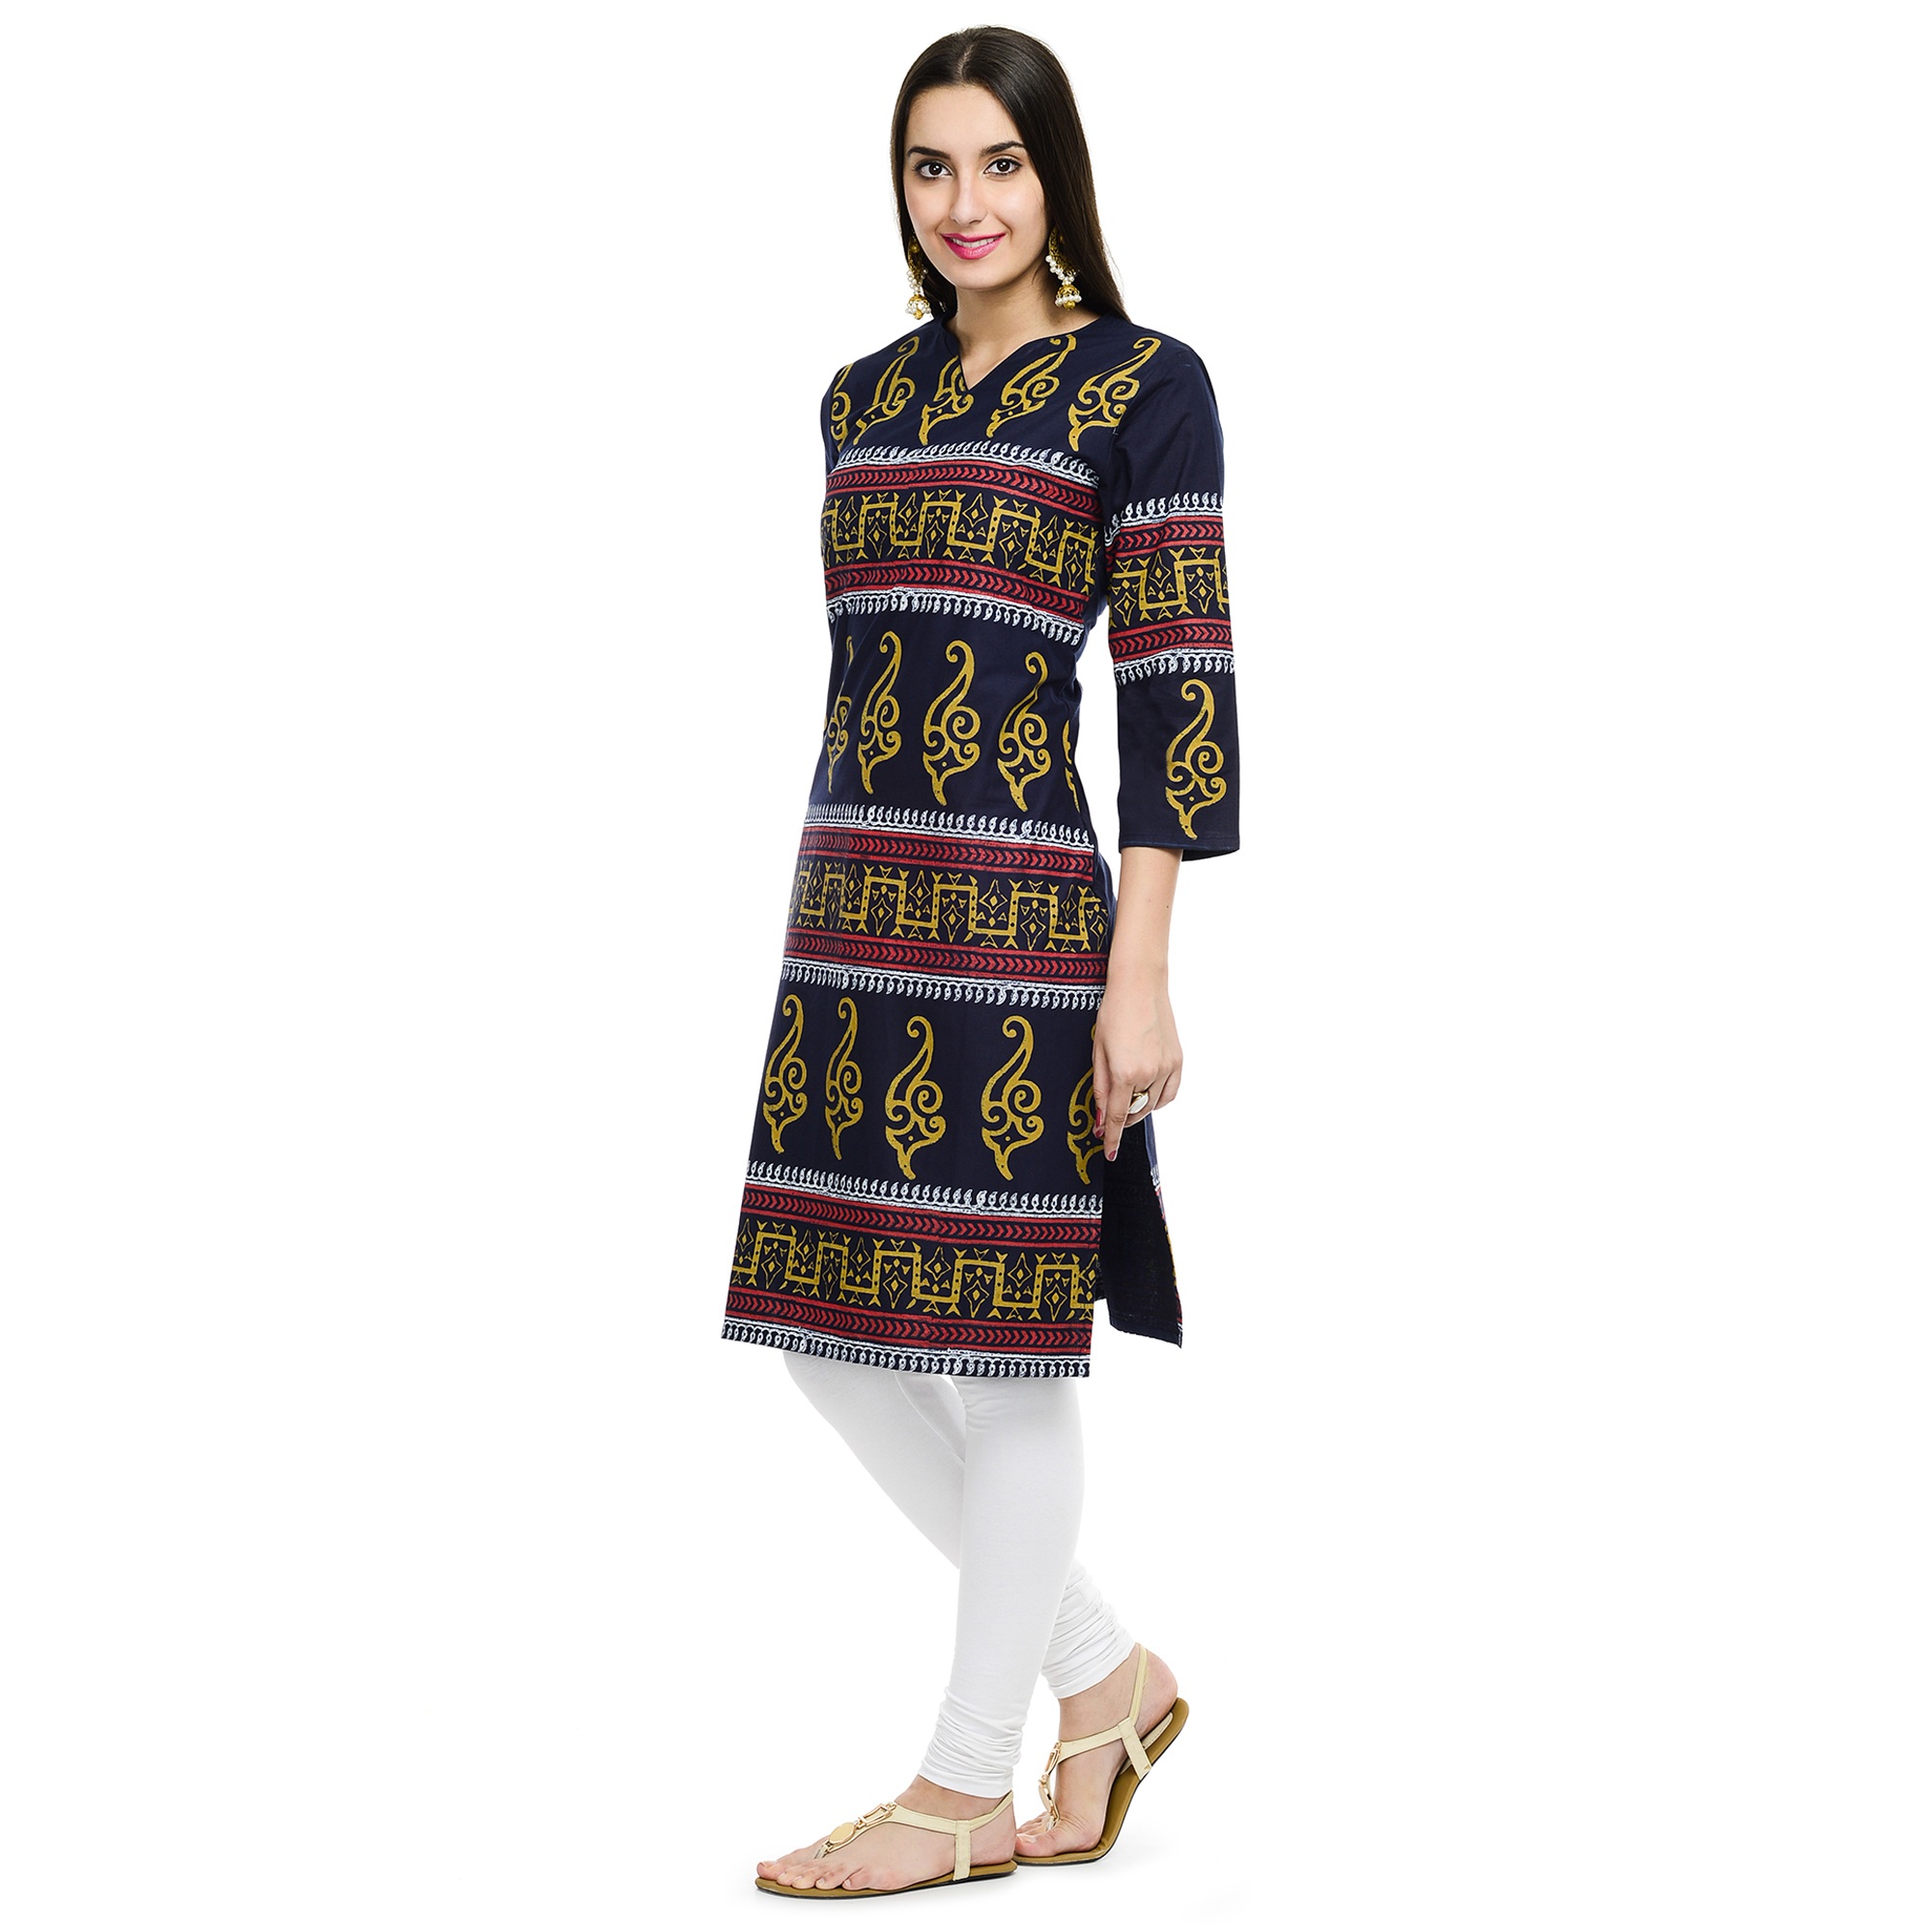
girl, woman, retro, cute, pattern, portrait, young, fashion, clothing, outerwear, smile, cheerful, textile, art, full, dress, design, funny, sexy, elegant, pretty, costume, traditional, gown, wear, glamour, sleeve, t shirt, day dress